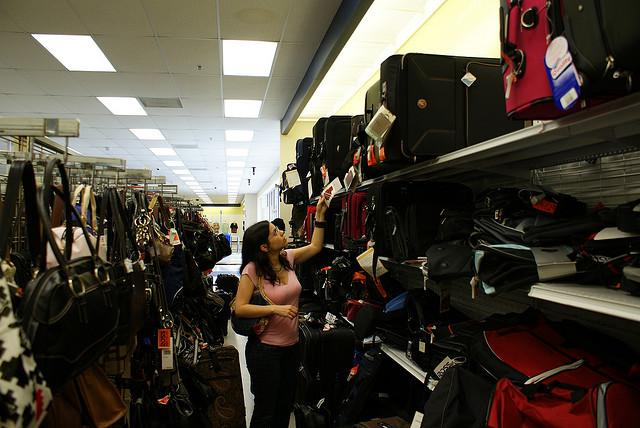
a man in a stall with so many bags